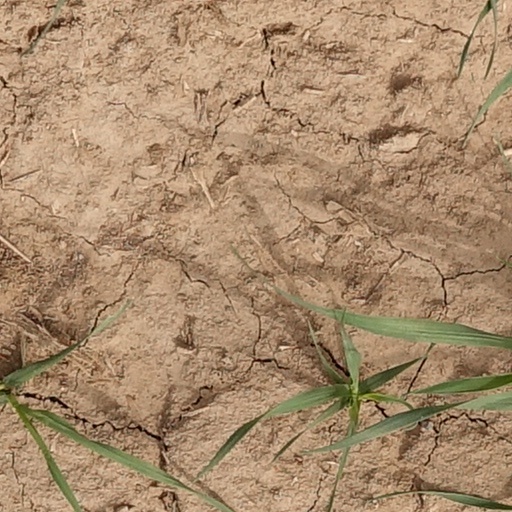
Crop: wheat